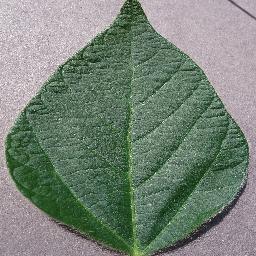
Label: Soybean___healthy